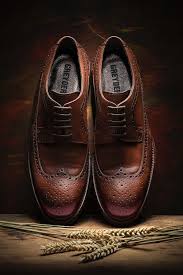
Label: Brogue